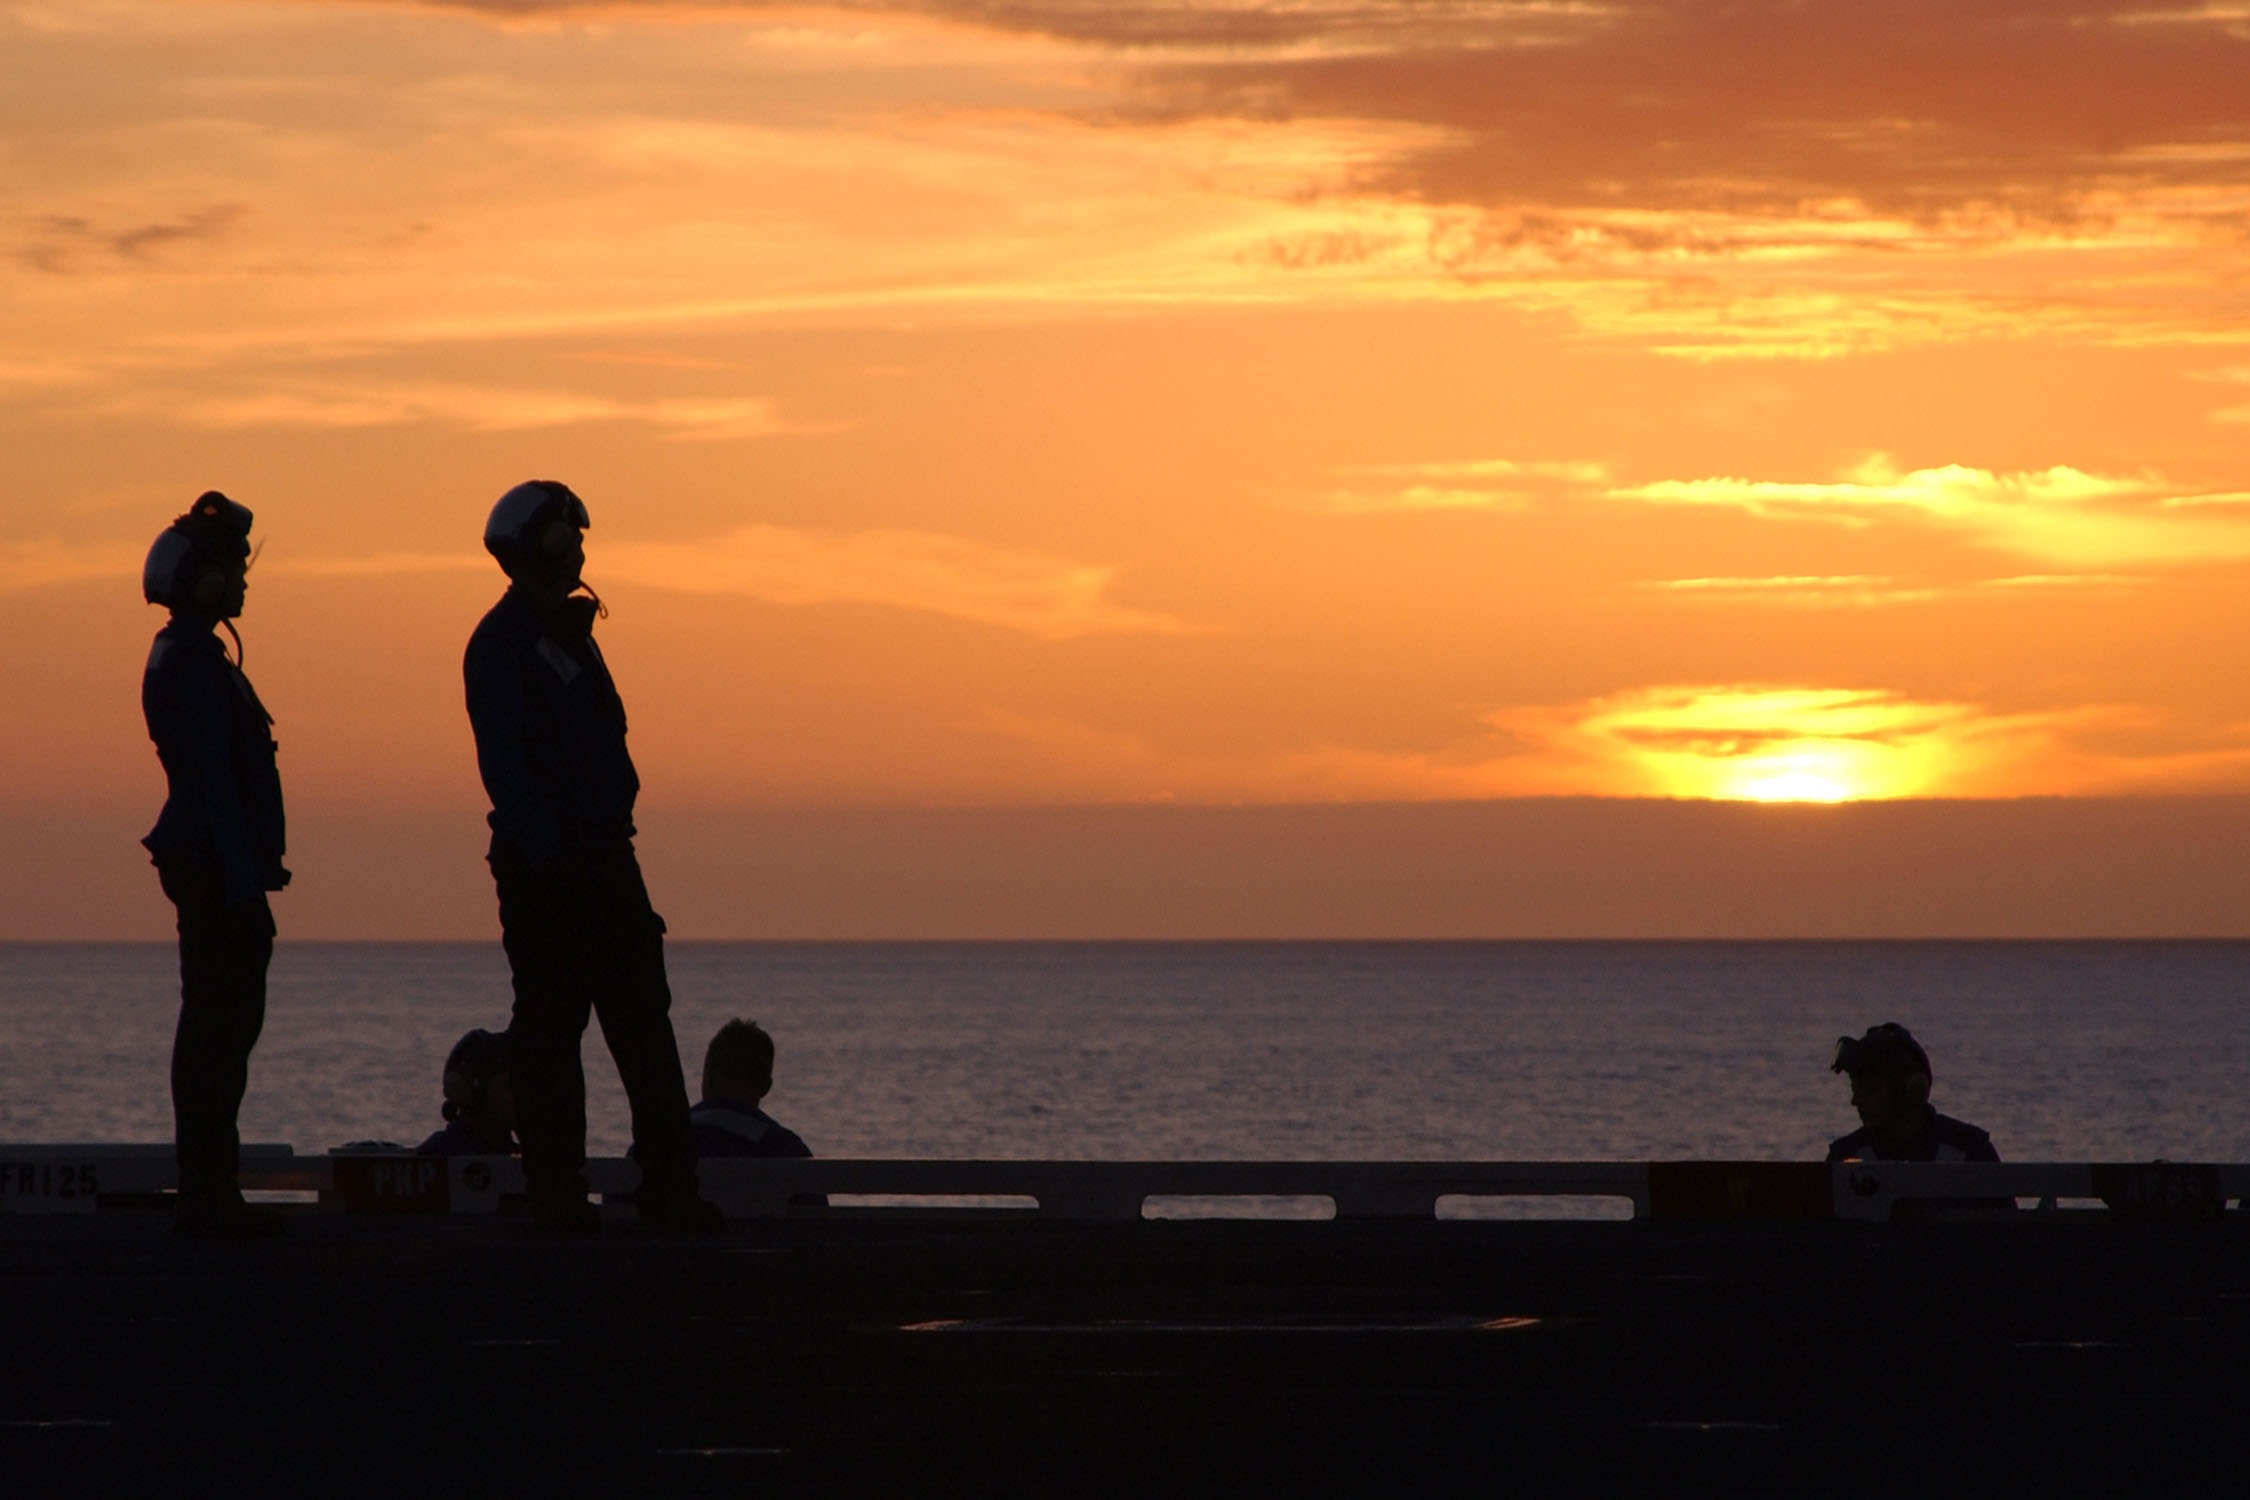
beach, sea, coast, water, ocean, horizon, silhouette, sky, sunrise, sunset, morning, dawn, dusk, evening, relax, scenic, seascape, silhouettes, watching, afterglow